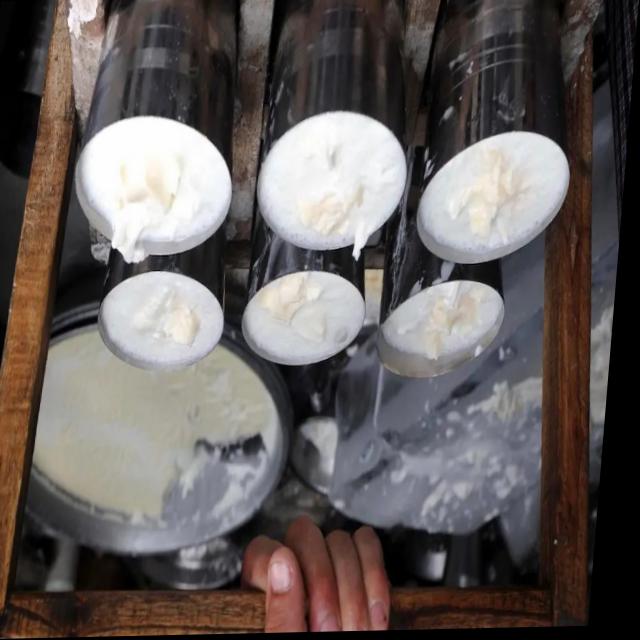
Dish: lassi